Thomas & Friends: Day of the Diesels

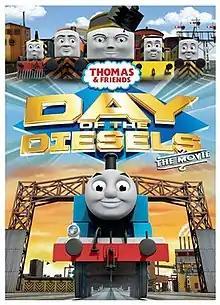
Film poster

Thomas & Friends: Day of the Diesels is a 2011 British animated adventure film that functions as the fifth feature-length special based on the British television series "Thomas & Friends". The film was produced and distributed by HIT Entertainment with animation production by Canadian-based Nitrogen Studios. The film centres on Percy, who is tricked by Diesel 10 into helping him take over the Sodor Steamworks.